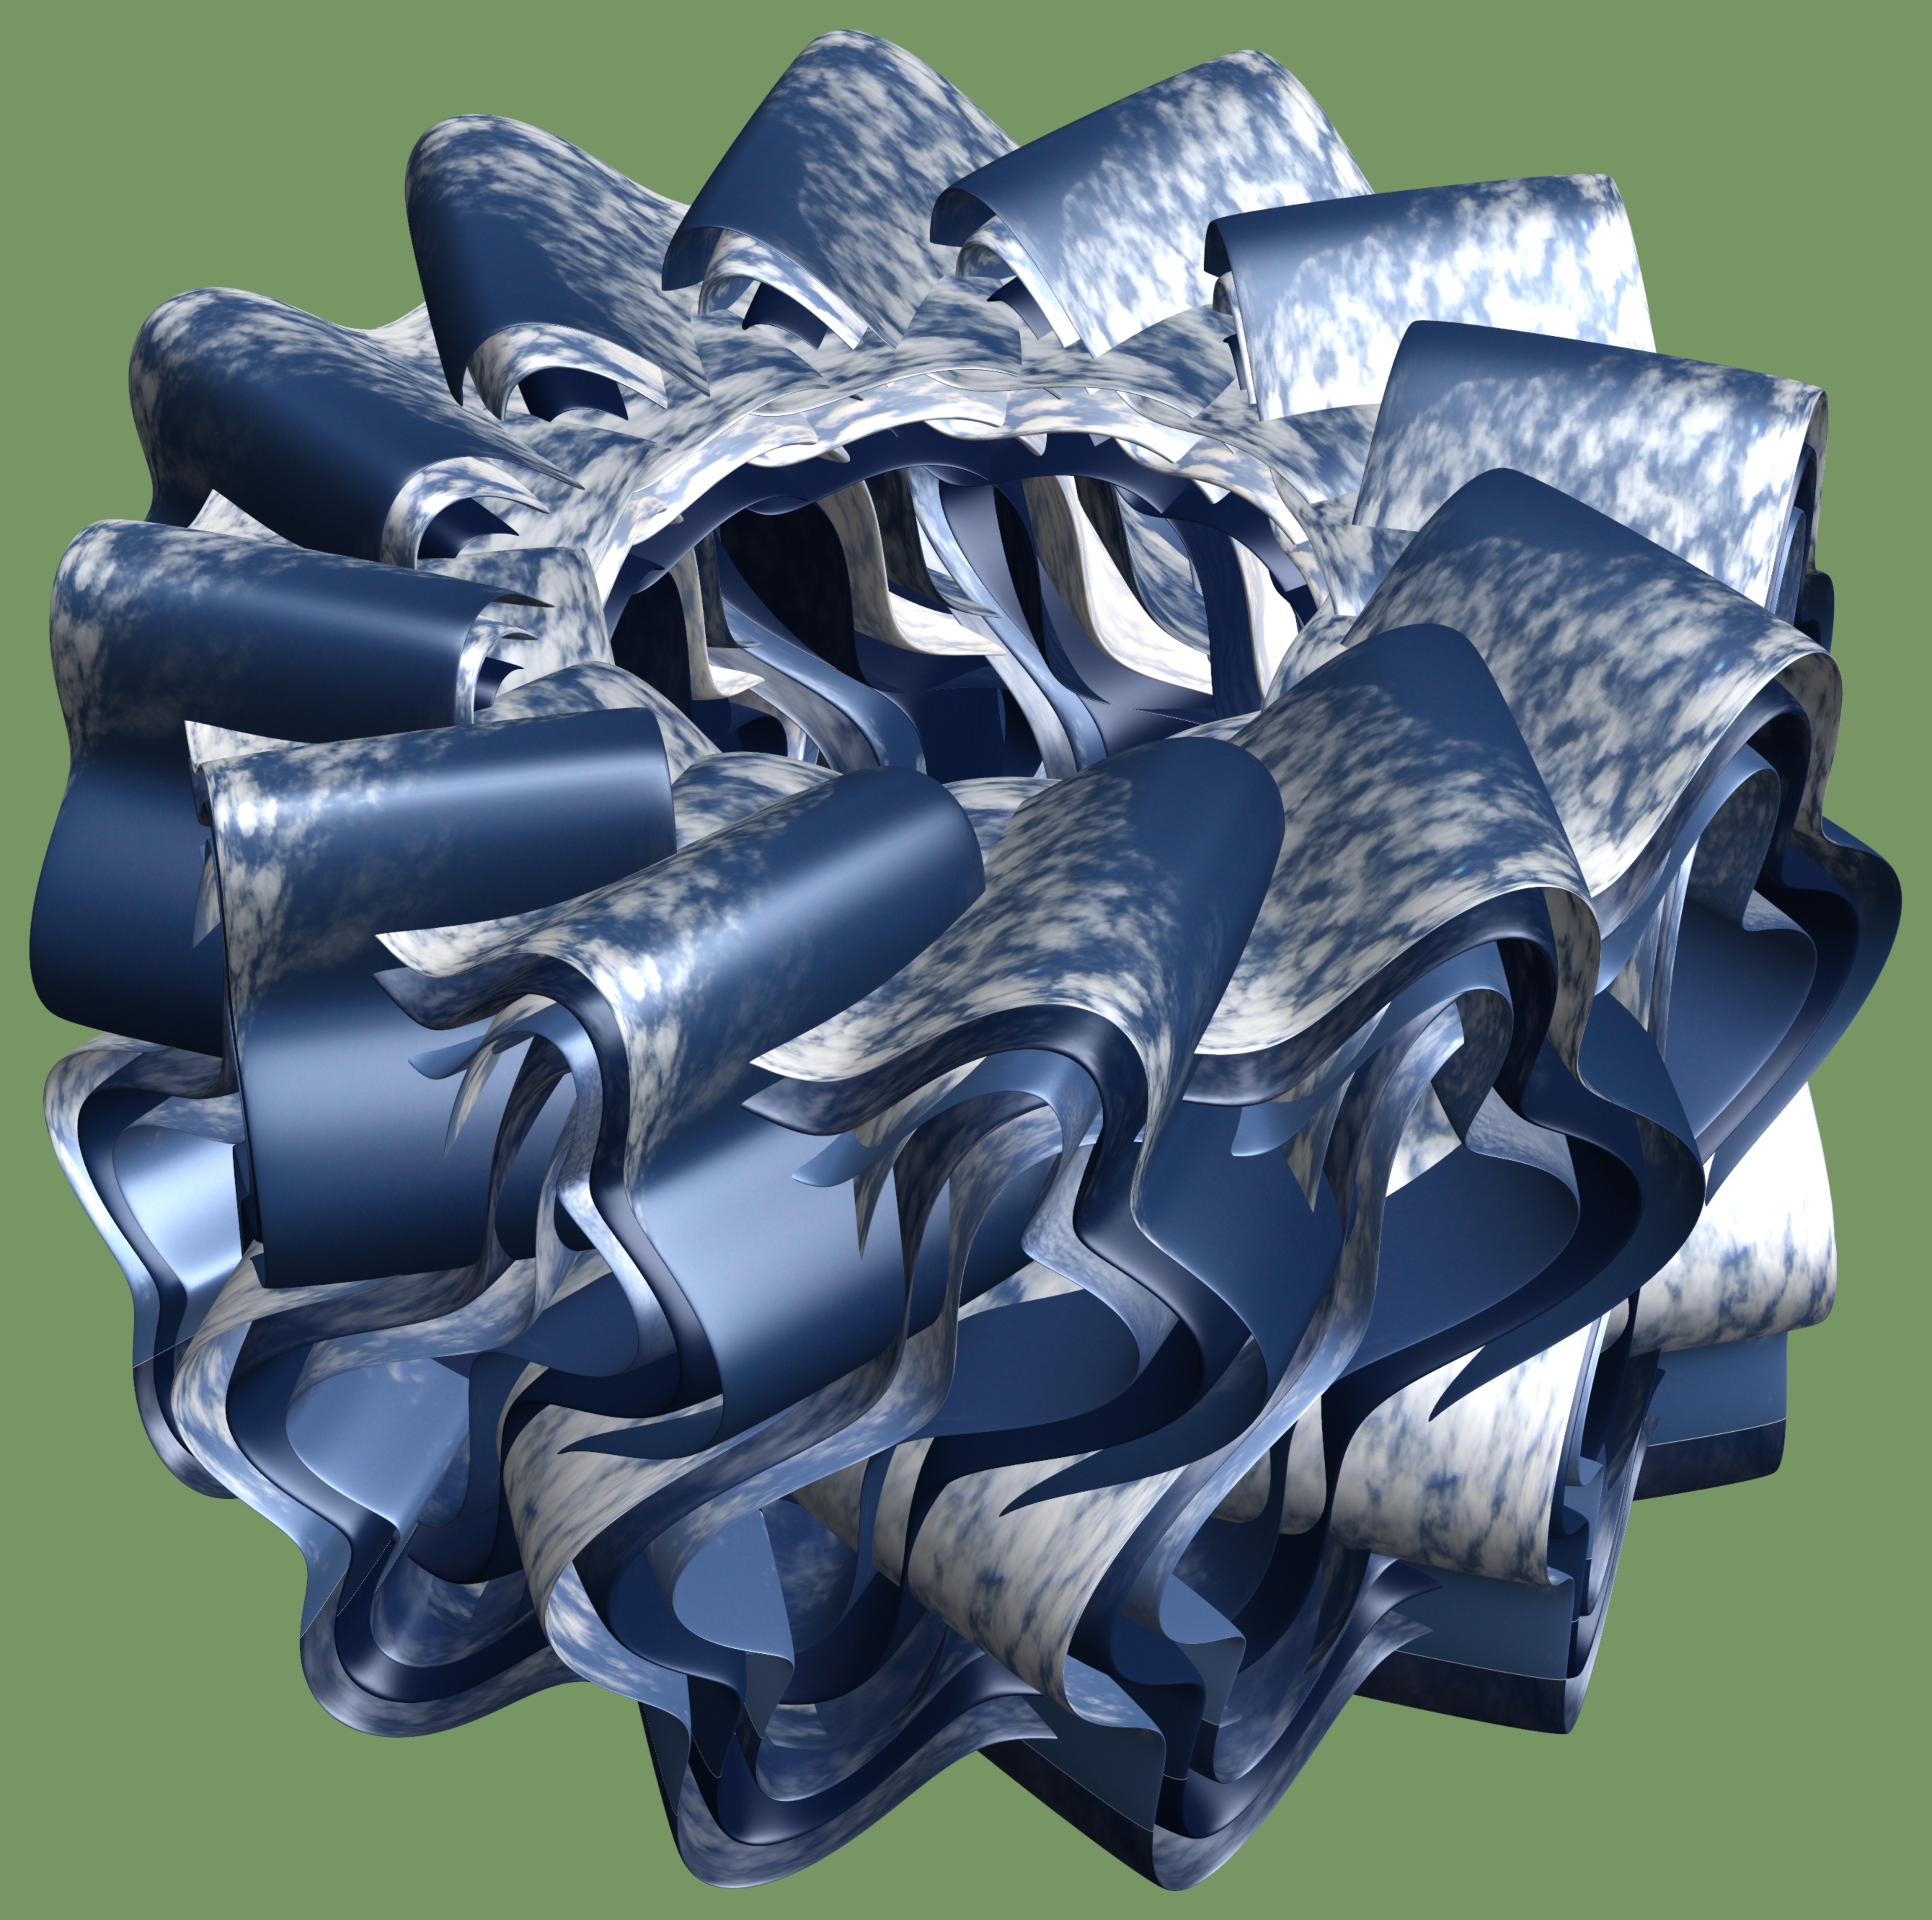
wing, structure, texture, pattern, tire, cool image, design, symmetry, 3d, graphic, torus, mathematica, cg, parametricplot3d, code, program, algorithm, mapping, aircraft engine